Radko Knoll

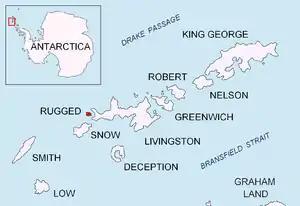
Location of Rugged Island in the South Shetland Islands.

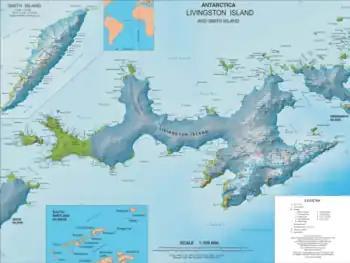
Topographic map of Livingston Island and Smith Island.

Radko Knoll (‘Radkova Mogila’ \'rad-ko-va mo-'gi-la\) is a rocky hill rising to 102 m on the north coast of Smyadovo Cove in the northwest of Rugged Island in the South Shetland Islands, Antarctica. It is situated 830 m south-southeast of Cape Sheffield and 860 m north-northeast of Ugain Point.